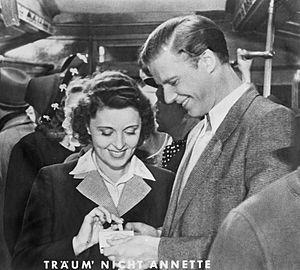
Jenny Jugo est une actrice autrichienne.